Zinnkeller

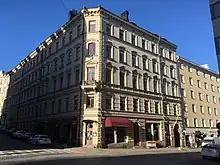
Restaurant Zinnkeller in the corner of Liisankatu and Meritullinkatu.

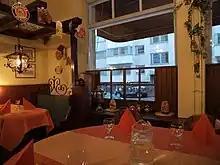
Interior of the restaurant (2015).

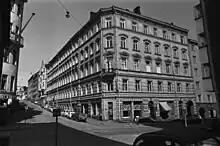
Liisankatu 7 before restaurant Zinnkeller was founded.

Zinnkeller is a German restaurant in Kruununhaka, Helsinki, Finland. It was founded by chef Wolfgang Wiegand in 1980. In autumn 2016 ownership of the restaurant was transferred to Wolfgang Wiegand's daughter Nina Wiegand, who had been working at the restaurant since 1996. Nina Wiegand was educated as a kindergarten teacher.